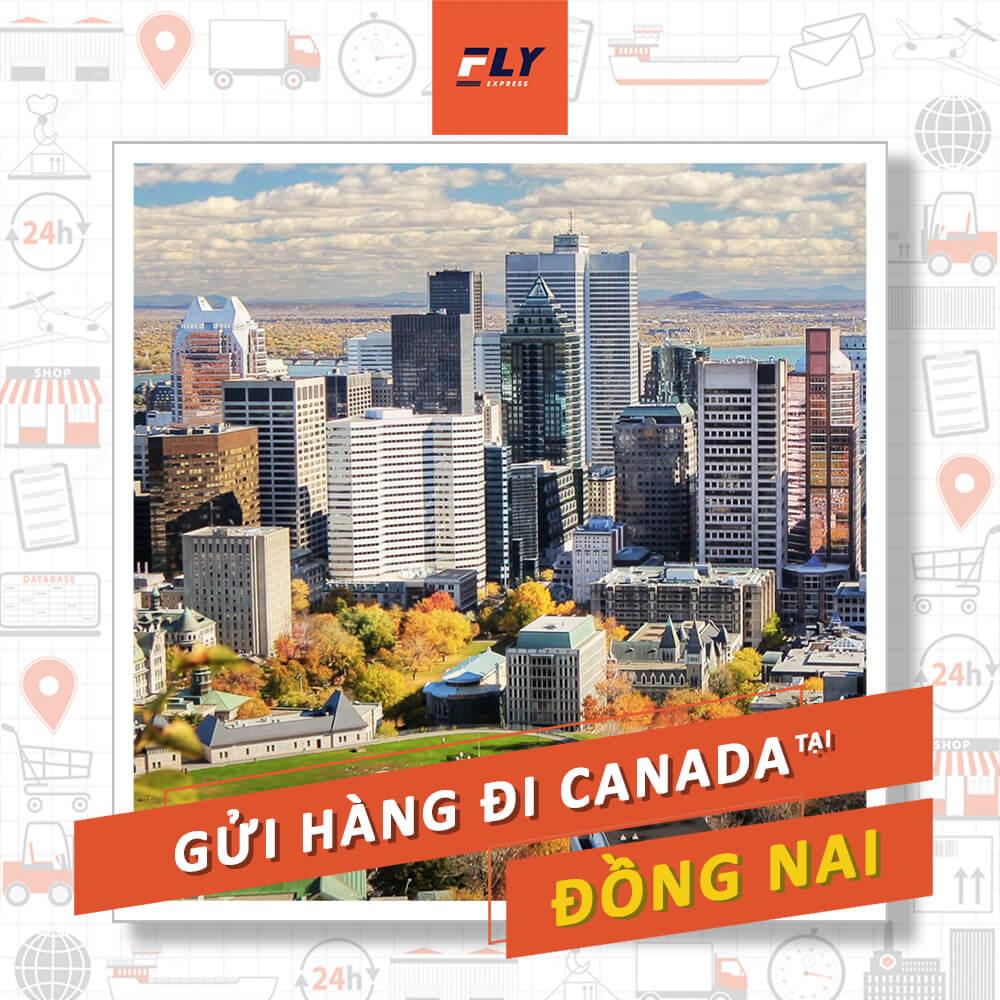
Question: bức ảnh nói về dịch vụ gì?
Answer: về dịch vụ gửi hàng đi canada tại đồng nai